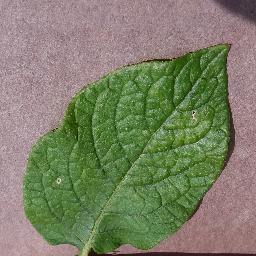
Label: Potato___healthy